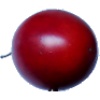
Label: Tamarillo 1